Goderich, Ontario

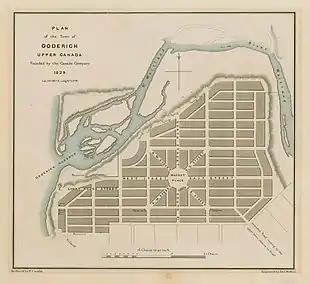
Plan of the town of Goderich, 1829

According to the historic plaques erected by the Province, the Canada Company acquired the vast amount of land called the Huron Tract in 1826 and in 1827, under Superintendent John Galt, established its base in what would become Goderich. Development was under way by 1829. In 1850, with a population of about 1,000, the community was incorporated as a town. In addition to Galt, another important individual was Dr. William "Tiger" Dunlop who was Warden of the Forests for the Canada Company, and helped develop the Huron Tract and later, to found Goderich. Also noteworthy, Thomas Mercer Jones administered much of the million acre Tract and built a richly furnished mansion, Park House, in Goderich in about 1839.